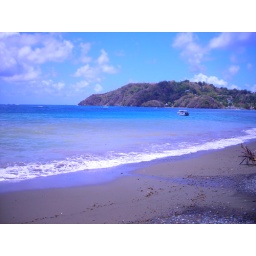
Another view of the black sand beach in Tobago